PokerTracker

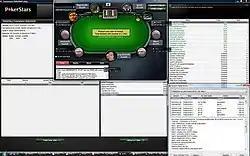
PokerTracker 3 includes a HUD overlay as seen in this PokerStars online poker session

Serious poker pros and casual amateurs can benefit from the poker tracking software, and poker magazines such as "Card Player" repeatedly remind poker players of the usefulness of tracking software. "Total Gambler" says that in addition to experience and skill the other necessity for a gambler to become a professional poker player is a good software package such as PokerTracker.